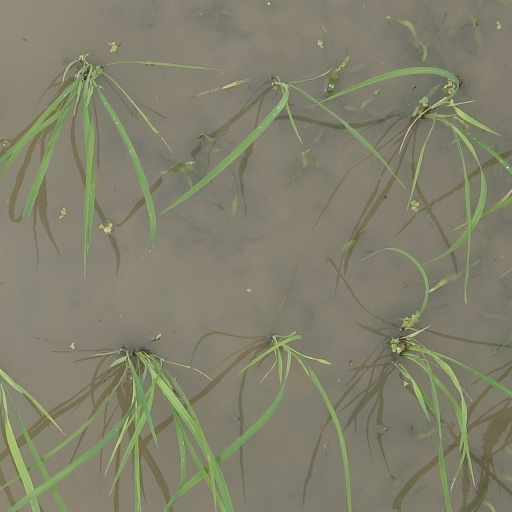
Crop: rice